Sky position (RA, Dec in degrees): 178.985, 3.282
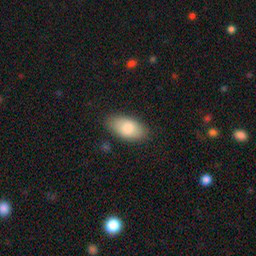
Galaxy morphology: In-between Round Smooth Galaxies